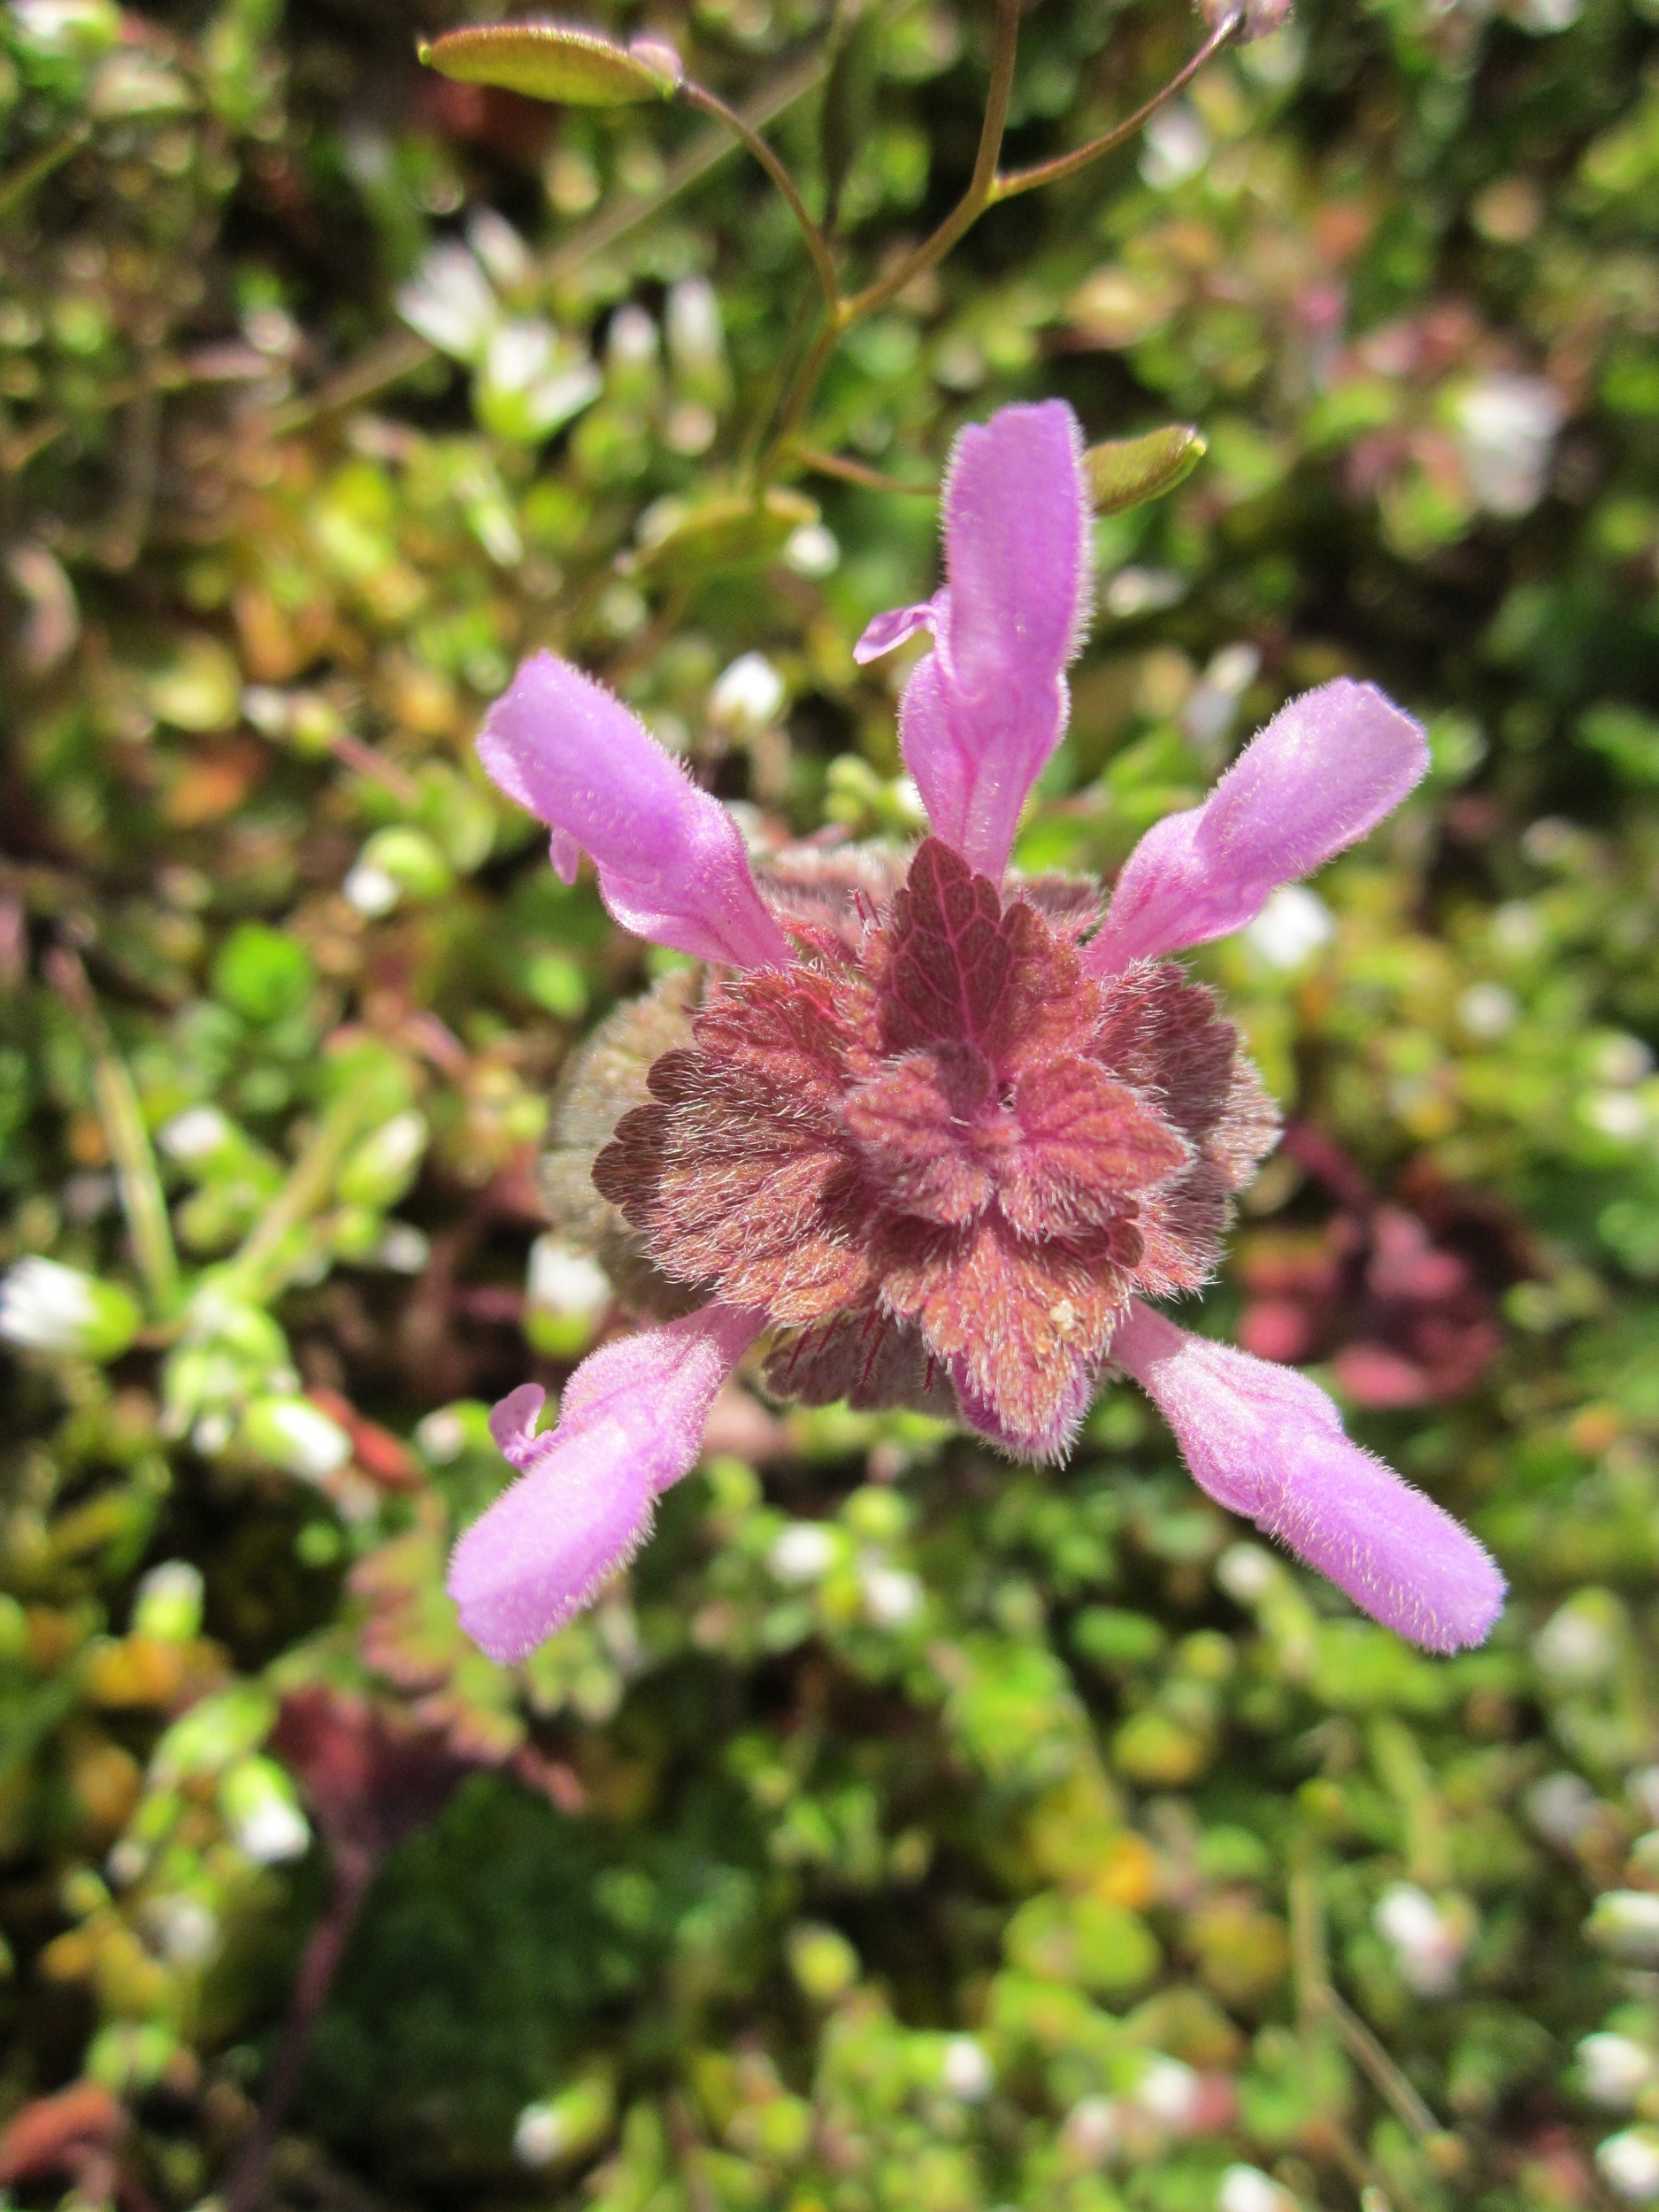
blossom, plant, flower, petal, herb, macro, botany, flora, wildflower, shrub, macro photography, flowering plant, land plant, lamium purpureum, red deadnettle, purple deadnettle, purple archangel, velikdenche